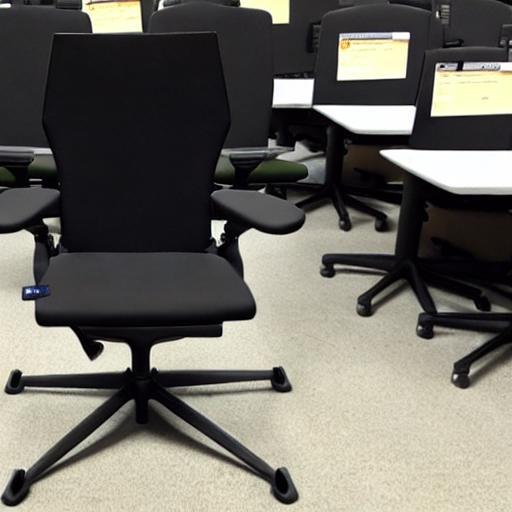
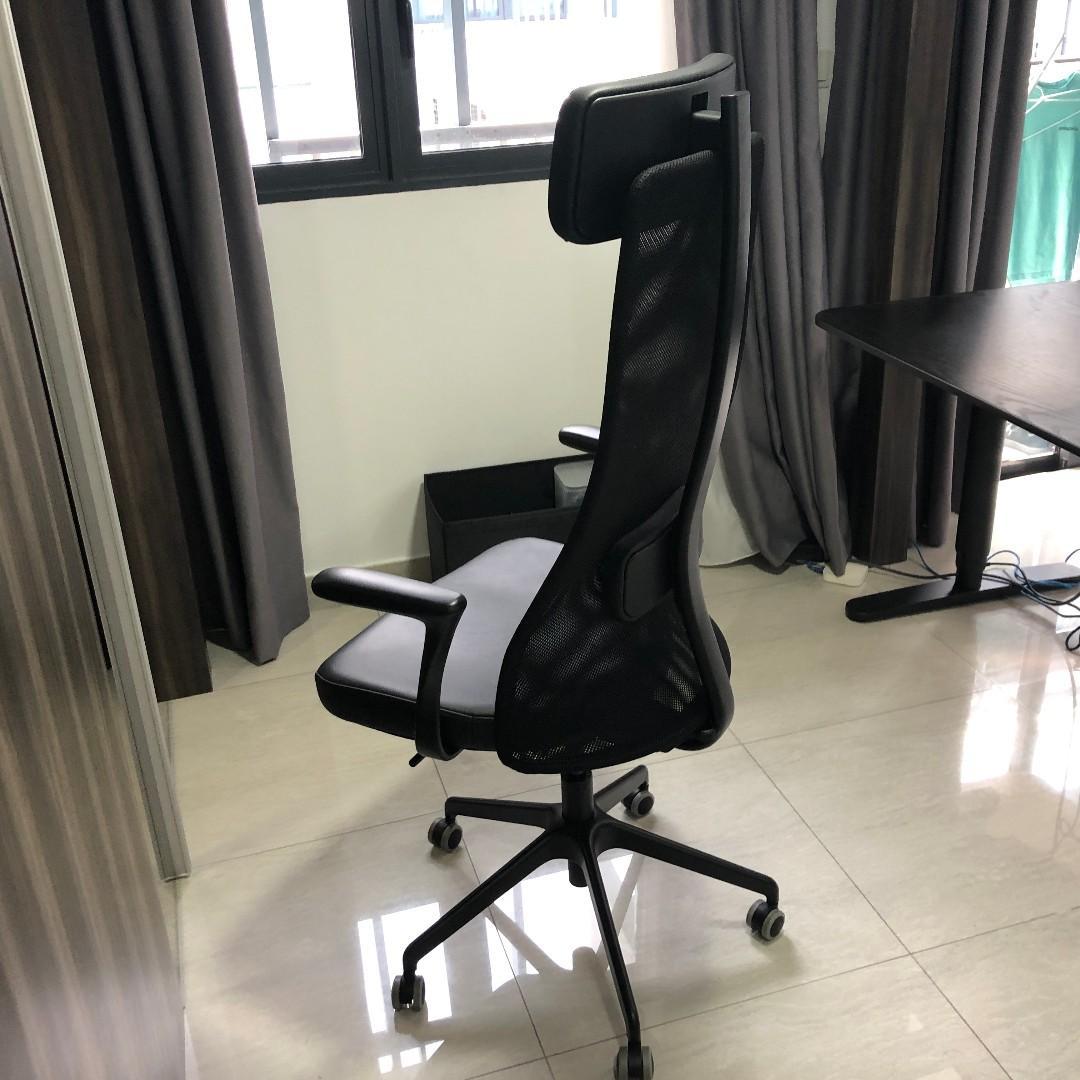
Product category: items_chair
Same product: no